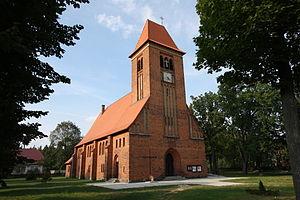
Jastrzębsko Stare est un village polonais de la gmina de Nowy Tomyśl dans la powiat de Nowy Tomyśl de la voïvodie de Grande-Pologne dans le centre-ouest de la Pologne.